History of opera

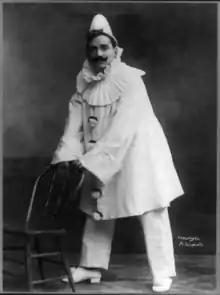
Enrico Caruso as Canio, in the opera "Pagliacci" by Ruggero Leoncavallo

The Russian music was noted for the colorful timbres, the preference for brass instruments, the tendency to the minor mode and a melancholic and expressive spirit, as well as a strong orientalist influence, especially Arabic and Chinese. They also liked ballets and folk dances. In the 19th century Russian opera went through three phases: during the absolutist reign of Nicholas I, opera was to serve monarchical propaganda, as in Glinka's work; during the reign of Alexander II, in which certain reforms were introduced, opera presented a more popular component and tended to social realism, whose paradigm was "Boris Godunov" by Músorgski; the third, with the return to autocracy of Alexander III, coincides with the work of Tchaikovsky. On the other hand, in Russia arose the "opéra dialogué", a genre of recitative singing occasionally elevated to arioso, but renouncing the aria, choruses and ensembles.